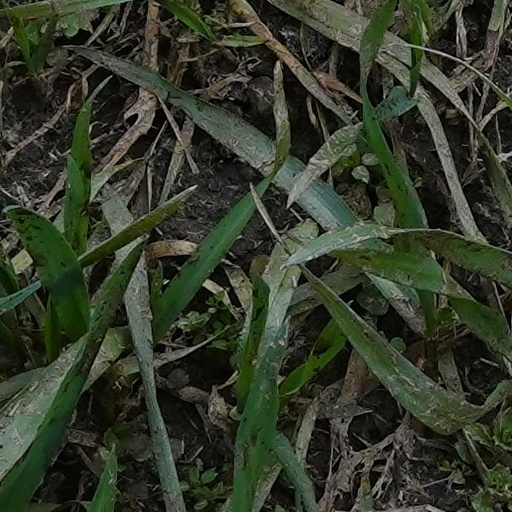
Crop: wheat